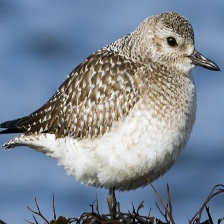
Species: GREY PLOVER
Scientific name: PLUVIALIS SQUATAROLA